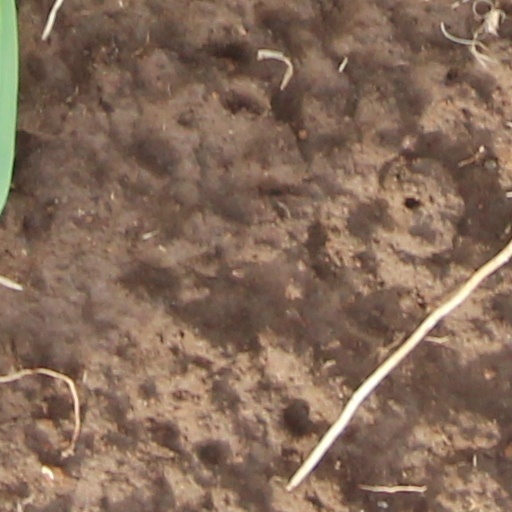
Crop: wheat